Santiago de Liniers, 1st Count of Buenos Aires

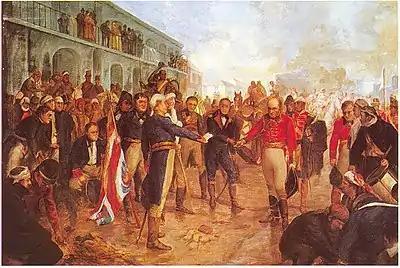
William Carr Beresford (right) surrenders to Santiago de Liniers (centre left) during the British invasions of the River Plate; painting by Charles Fouqueray.

The Napoleonic Wars expanded to South America. Britain gained naval supremacy over France with its victory at the battle of Trafalgar. France attacked Britain economically by imposing the Continental System, locking the continent to British trade. Needing new markets, Britain invaded Buenos Aires and Montevideo, two Spanish colonies in South America (Spain was allied to France in the war). Home Riggs Popham attempted to invade Buenos Aires, without official orders.